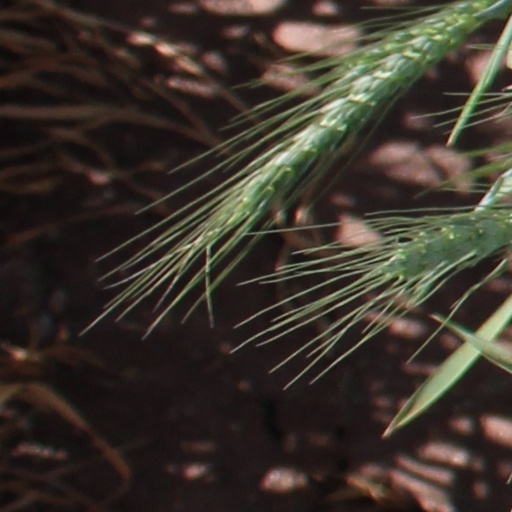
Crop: wheat